Ernst Rudolf von Trautvetter

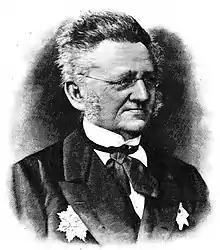
Engraving, 1889

Ernst Rudolf von Trautvetter (20 February 1809, in Jelgava – 24 January 1889, in St. Petersburg), was a Baltic German botanist, specialising in the flora of the Caucasus and central Asia.